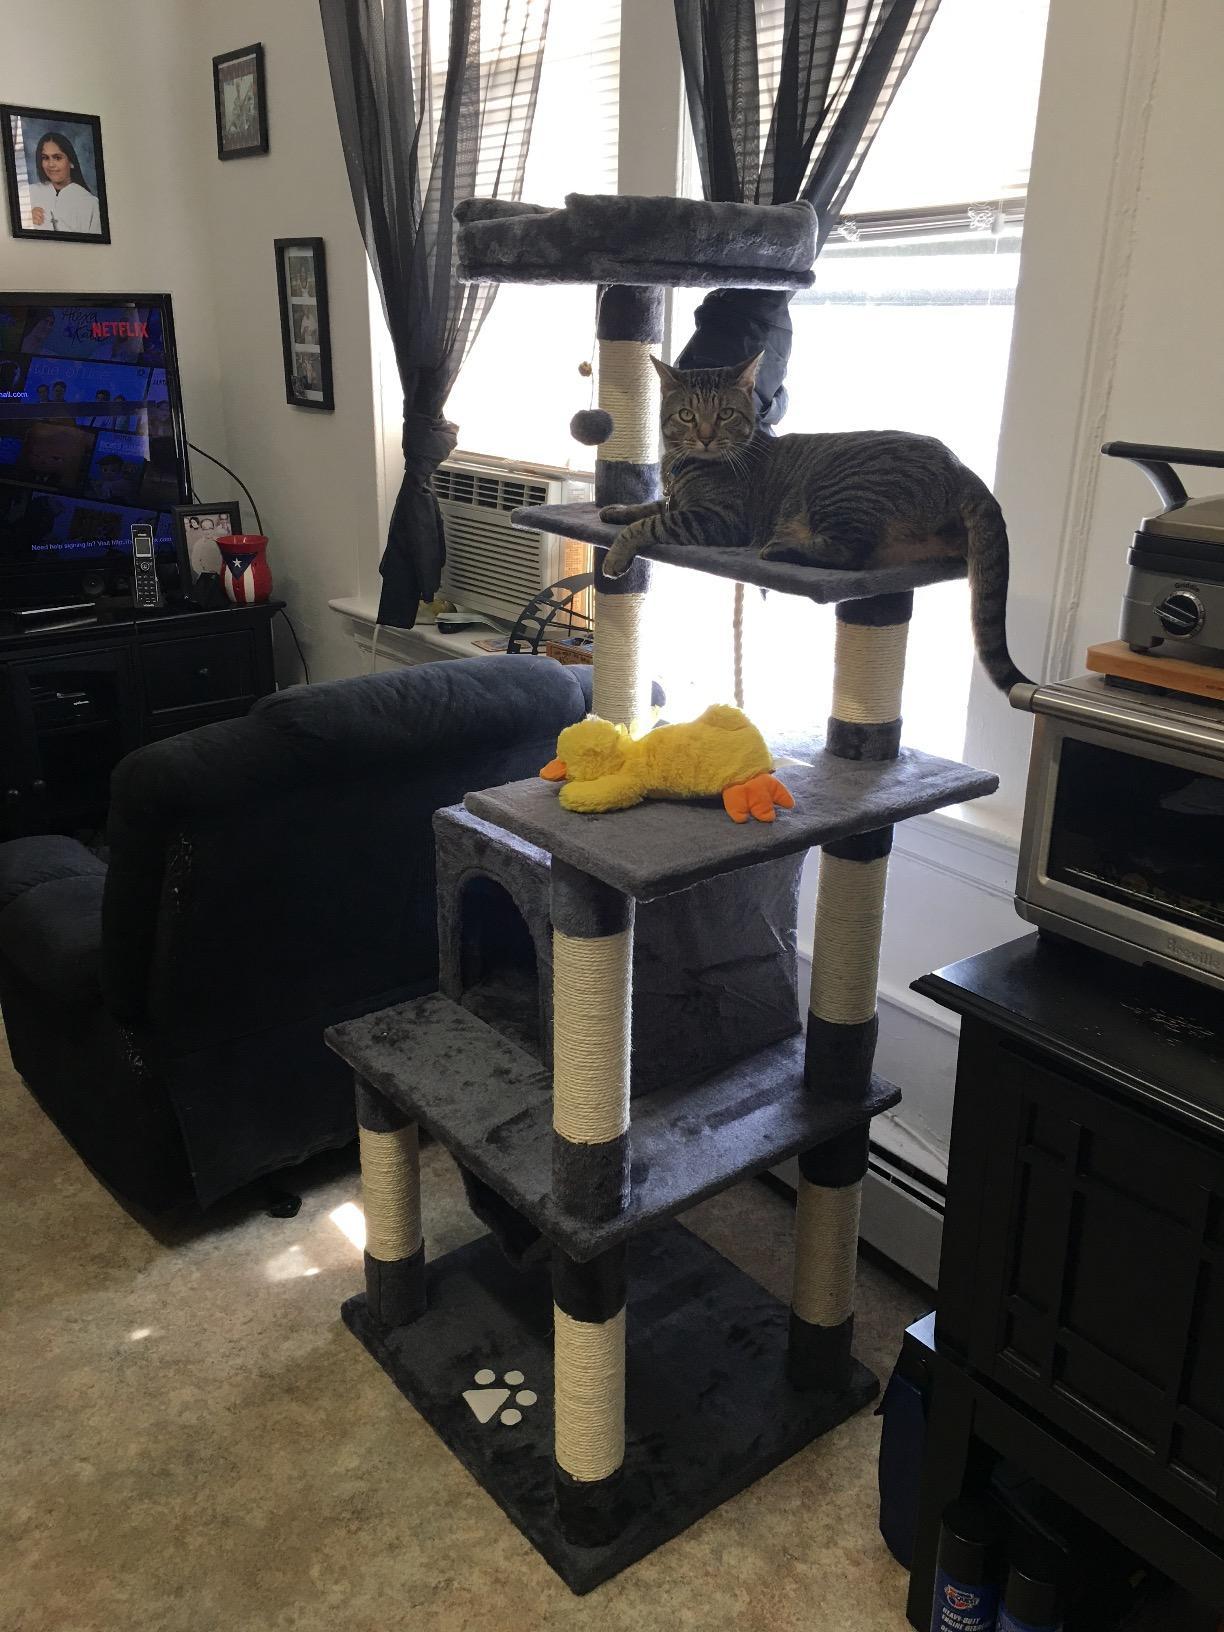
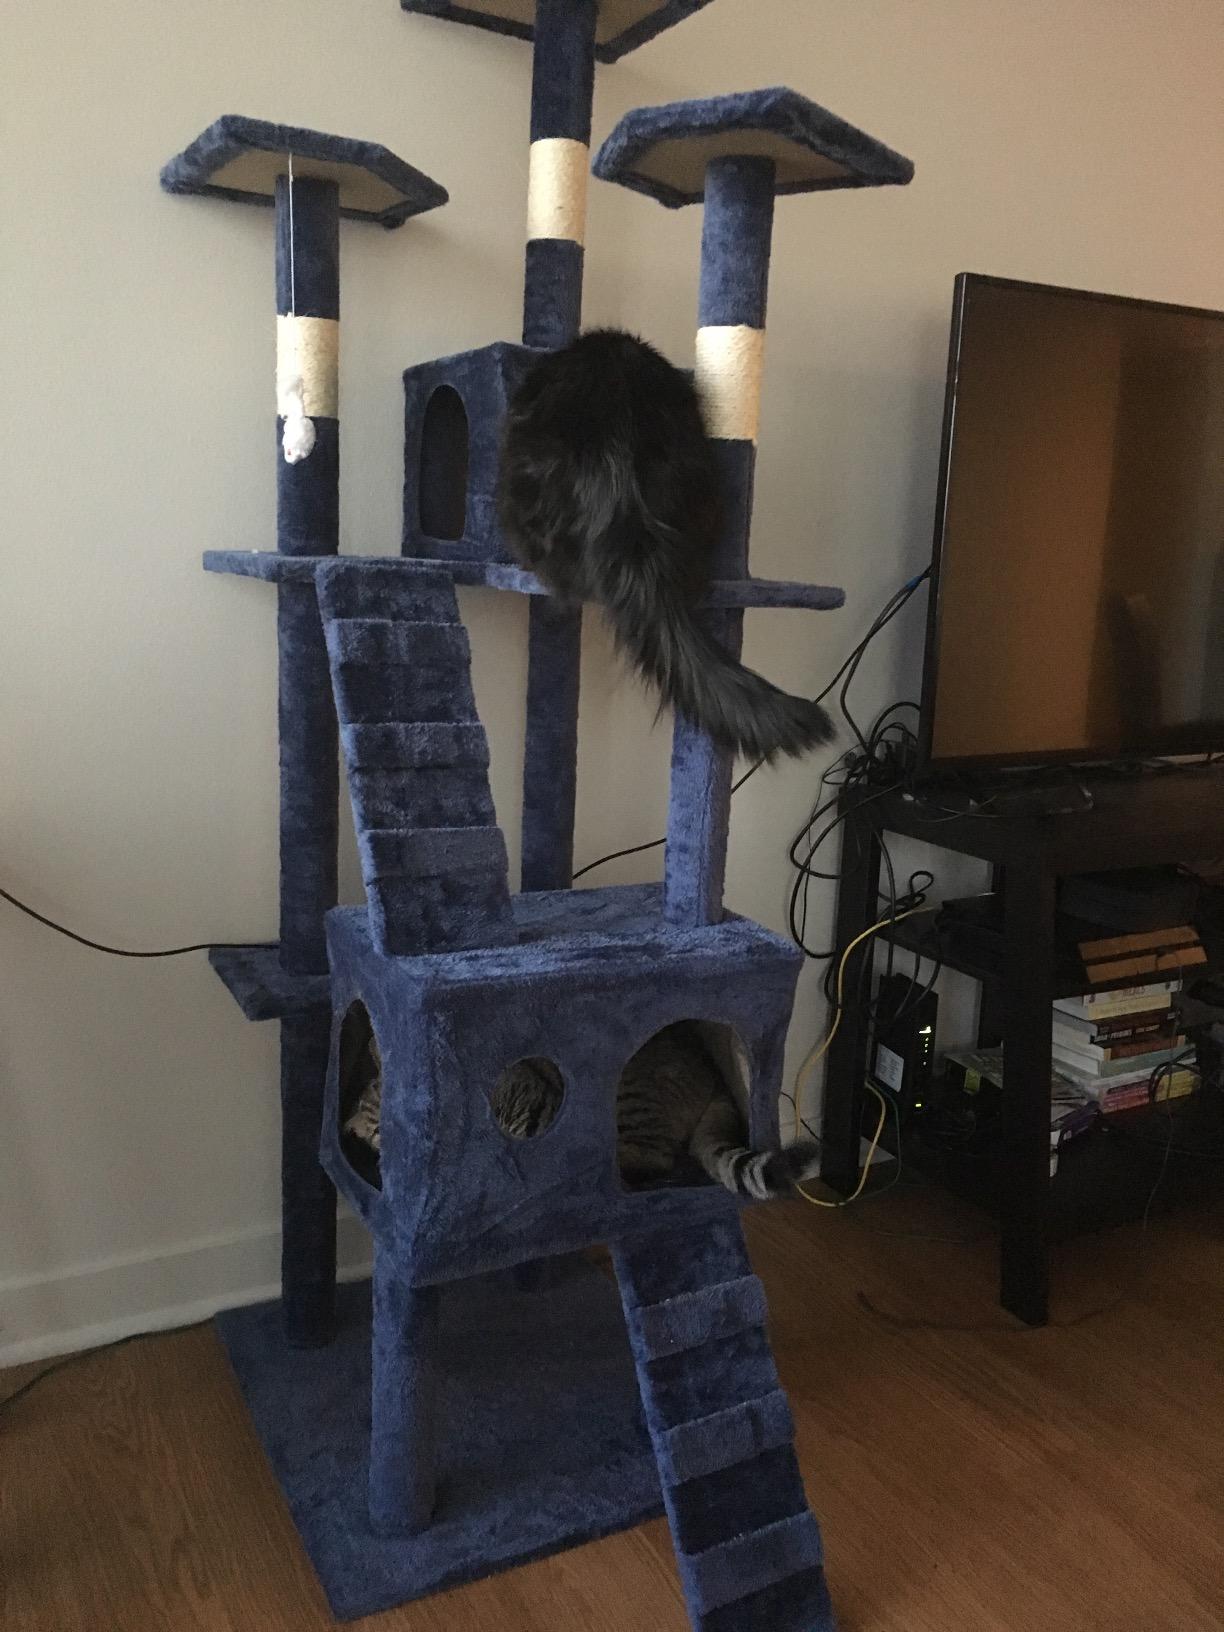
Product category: items_cat tree
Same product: no